Lucinda, Queensland

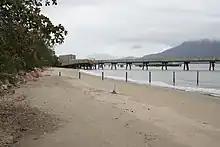
Jetty near the shore, 2007

A sugar-exporting town, Lucinda is noted for its long sugar jetty, which is the longest jetty in the southern hemisphere and the world's largest bulk sugar loading facility. Due to its length, the jetty could not be built flat but follows the curvature of the Earth creating a difference of between the two ends of the jetty. The jetty can accommodate Panamax-class ships and it takes 22 minutes for the sugar to travel the length of the jetty by conveyor belt. The sugar is supplied from the Victoria and Macnade sugar mills.